Nylon-eating bacteria

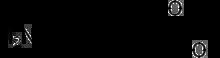
Chemical structure of 6-aminohexanoic acid

In 1975, a team of Japanese scientists discovered a strain of bacterium, living in ponds containing waste water from a nylon factory, that could digest certain byproducts of nylon 6 manufacture, such as the linear dimer of 6-aminohexanoate. These substances are not known to have existed before the invention of nylon in 1935. It was initially named as "Achromobacter guttatus".